Cool Guys, Hot Ramen

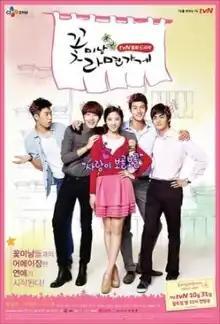
Promotional poster

Cool Guys, Hot Ramen is a 2011 South Korean romantic comedy television series, starring Jung Il-woo, Lee Chung-ah, Lee Ki-woo, Park Min-woo, and Cho Yoon-woo. It aired on cable channel tvN from October 31 to December 20, 2011, on Wednesdays and Thursdays at 23:00 (KST) for 16 episodes.